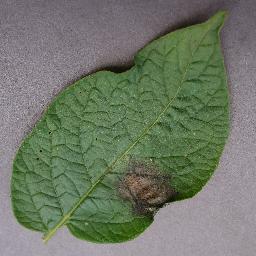
Label: Potato___Late_blight